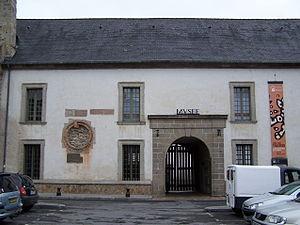
Le musée des Beaux-Arts de Morlaix, ou musée des Jacobins, est un musée de la ville de Morlaix dans le Finistère en Bretagne.